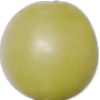
Label: Grape White 2